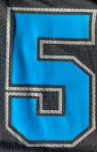
Number: 5